Emayla

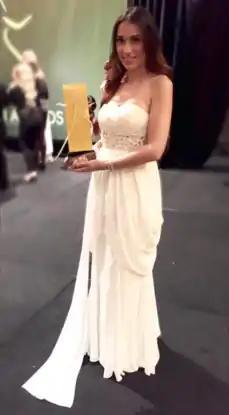
Emayla at "Rumi Awards" 2015 in Las Vegas, winning "Best Artist Europe" and "Best Duet Singer" award.

Because of her notability on YouTube, Emayla has been mentioned on Italian magazine "Idea Web" as "one of the most talented and beautiful musicians on YouTube".